Jalen Green

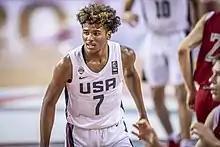
Green played with United States men's national under-19 basketball team at FIBA Under-19 Basketball World Cup in Greece.

Green represents the United States internationally but has also shown interest in playing for the Philippines in the future due to his partial Filipino background. He made his national team debut for the United States at the 2017 FIBA Under-16 Americas Championship in Formosa, Argentina. In five games, he averaged 9.8 points, two rebounds, and one steal per game, helping his team win the gold medal. He was named MVP of the 2018 FIBA Under-17 Basketball World Cup in Argentina after averaging a team-high 15.7 points, 2.3 rebounds, and 1.7 assists per game and winning the gold medal. Green won another gold medal with the United States at the 2019 FIBA Under-19 Basketball World Cup in Heraklion, Greece. As the youngest member of his team, he averaged 10.1 points, 2.1 rebounds, and 1.7 steals per game.